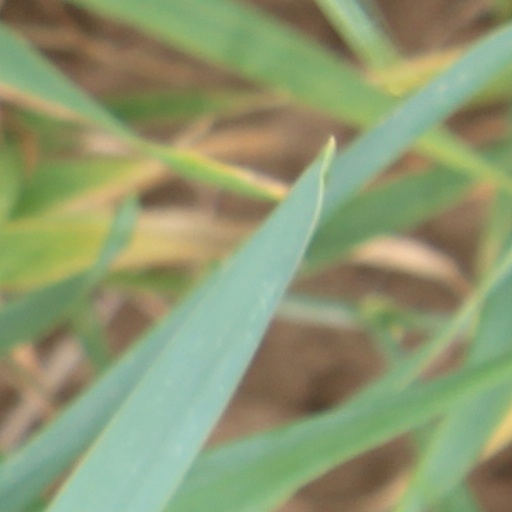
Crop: wheat